Vigilante Force (TV series)

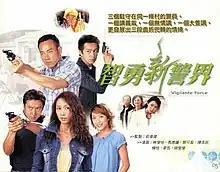

Vigilante Force is a 2003 Hong Kong modern serial drama produced by TVB starring Bowie Lam, Kenix Kwok, Joe Ma, Benny Chan, Tavia Yeung, Leila Tong, Mak Cheung-ching, and Eileen Yeow.